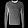
Label: Pullover